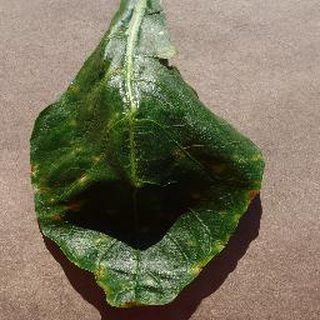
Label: bell_pepper_bacterial_spot